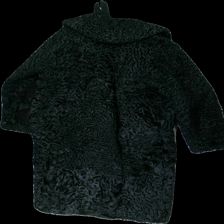
View: back
Type: Jacket
Category: Ladies
Brand: Missing
Colors: Black
Material: 100% Silk
Cut: Regular
Season: All
Price range: 150-250
Recommended usage: Reuse